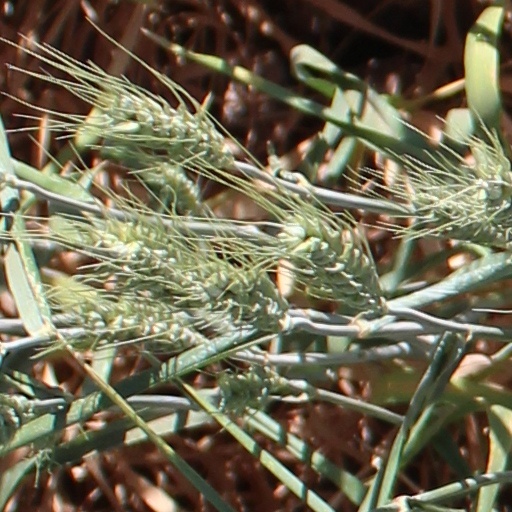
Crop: wheat